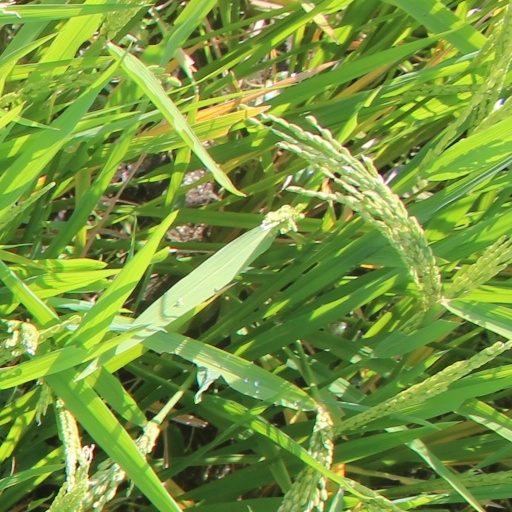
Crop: rice